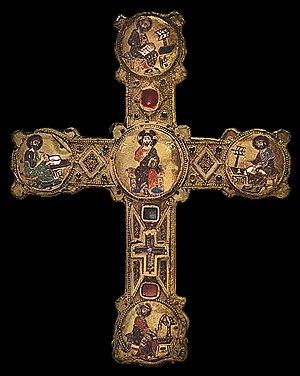
Le Dimanche de la Croix est une célébration de l'Église orthodoxe, partie de la liturgie pascale ayant lieu quatre semaines avant le dimanche de Pâques. C'est le troisième dimanche du Grand Carême. Il suit le dimanche des Reliques et précède le dimanche de Jean Climaque. Durant ce dimanche, le service divin comprend un rituel spécifique de vénération de la Croix qui prépare les fidèles à la commémoration de la Crucifixion durant la Semaine Sainte et de sa Résurrection.